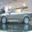
Label: automobile